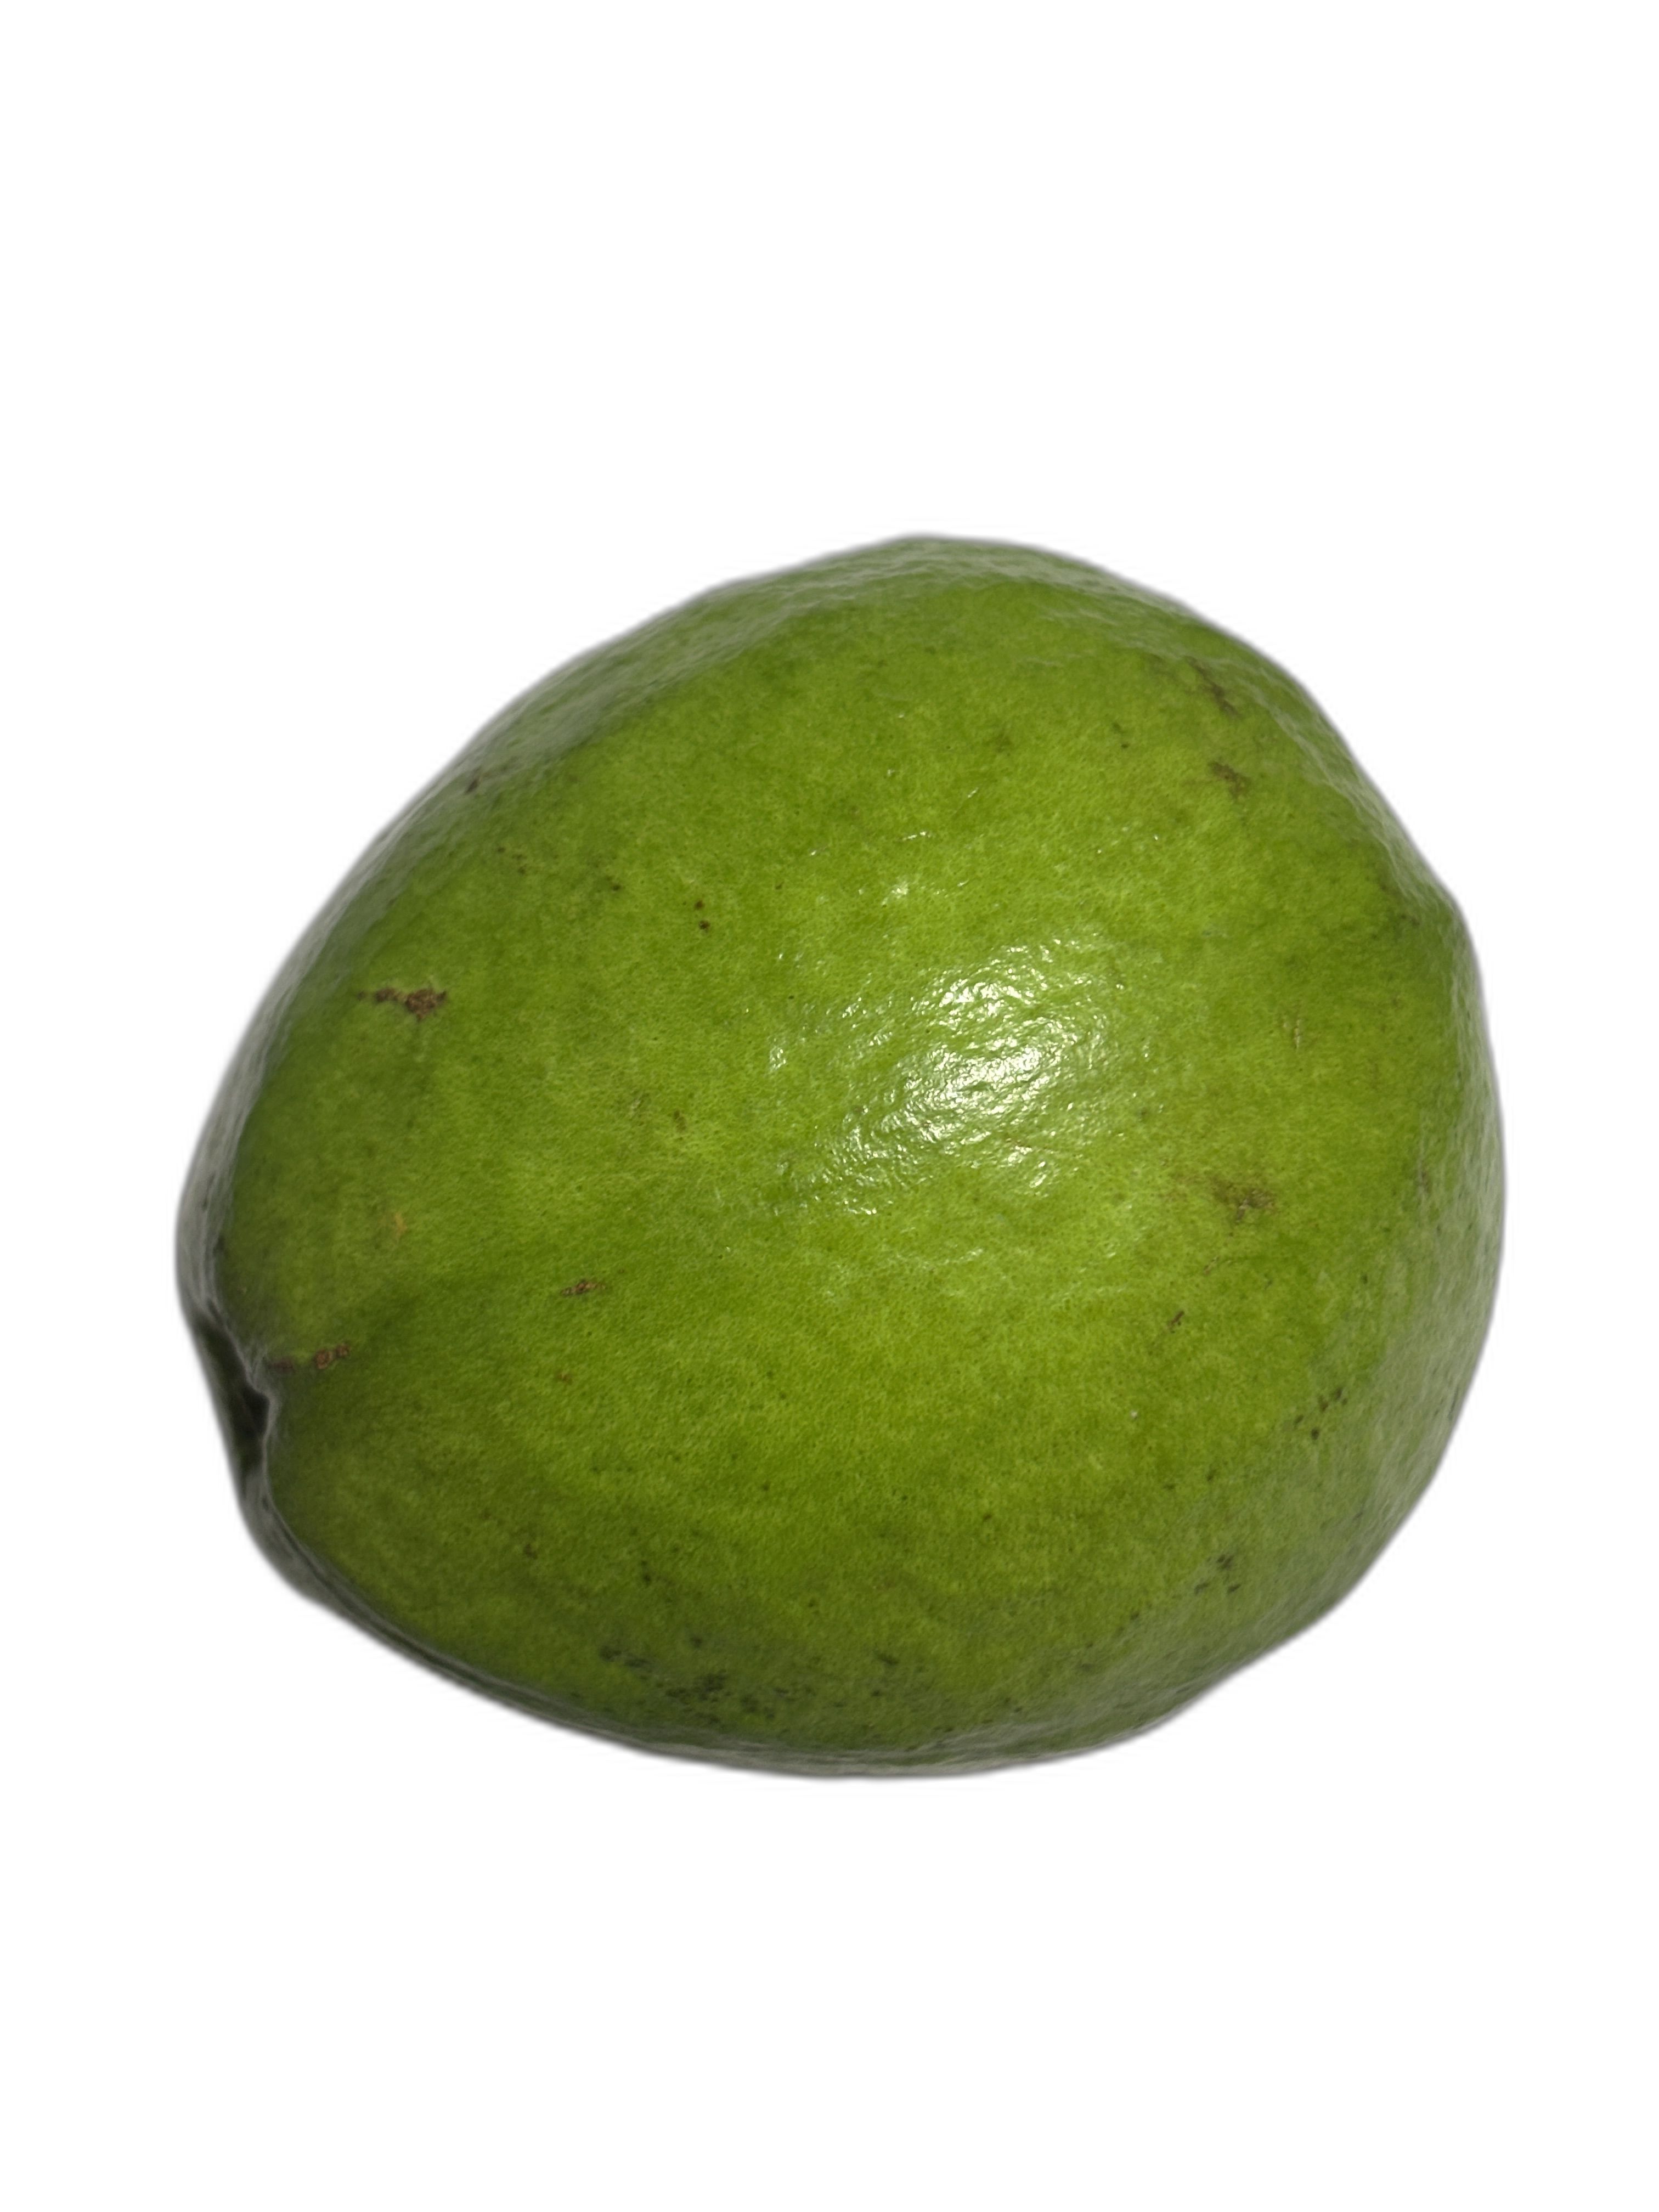
Plant part: fruit
Disease: Healthy